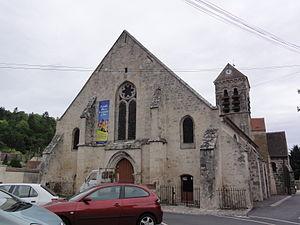
Saclas (Essonne) Église.
Cet article recense les monuments historiques de l'Essonne, en France.